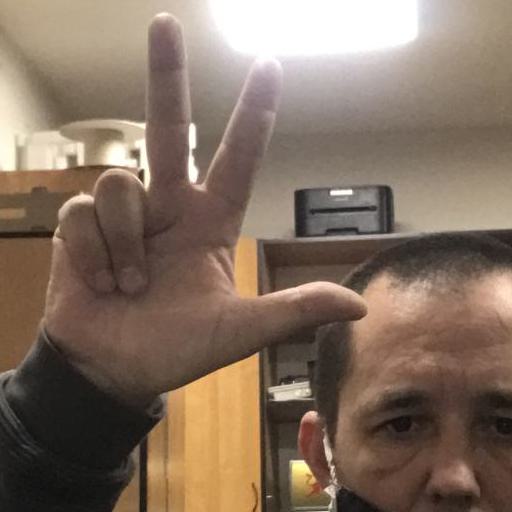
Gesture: three2